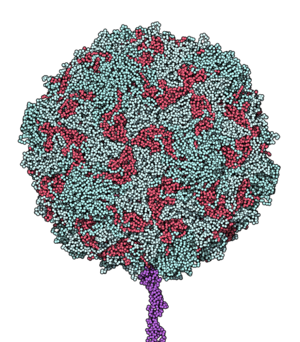
La poliomyélite, également appelée paralysie spinale infantile ou simplement polio, est une maladie infectieuse aiguë et contagieuse spécifiquement humaine causée par le poliovirus sauvage. L'infection, transmise par voie digestive, est le plus souvent asymptomatique ou s'exprime par des symptômes le plus souvent bénins et non spécifiques. La poliomyélite antérieure aiguë proprement dite est l'atteinte de la moelle spinale. Elle peut entraîner une paralysie touchant le plus souvent les membres inférieurs et pouvant atteindre l'appareil respiratoire. Dans le premier cas, le pronostic est fonctionnel avec risque de séquelles paralytiques ; dans le deuxième cas, le pronostic est vital avec risque d'arrêt respiratoire. Dans tous les cas, le traitement est symptomatique, la médecine ne reconnaissant pas de traitement curatif.